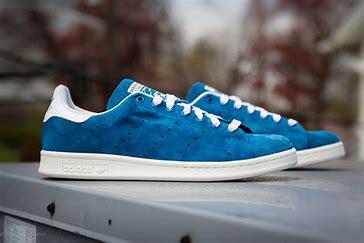
Brand: adidas
Model: Originals Stan Smith